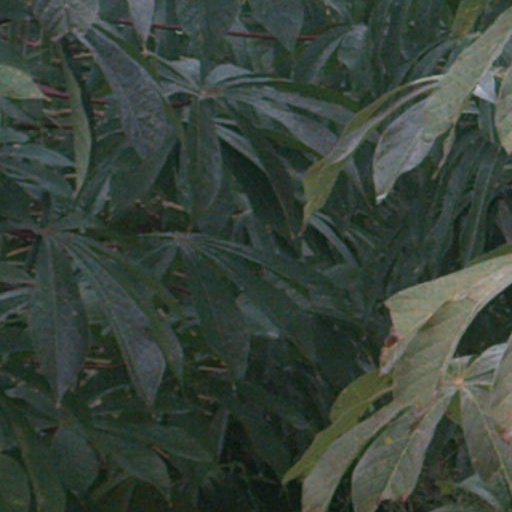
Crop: cassava